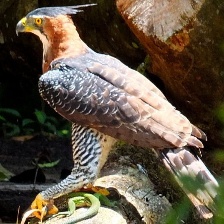
Species: ORNATE HAWK EAGLE
Scientific name: SPIZAETUS ORNATUS